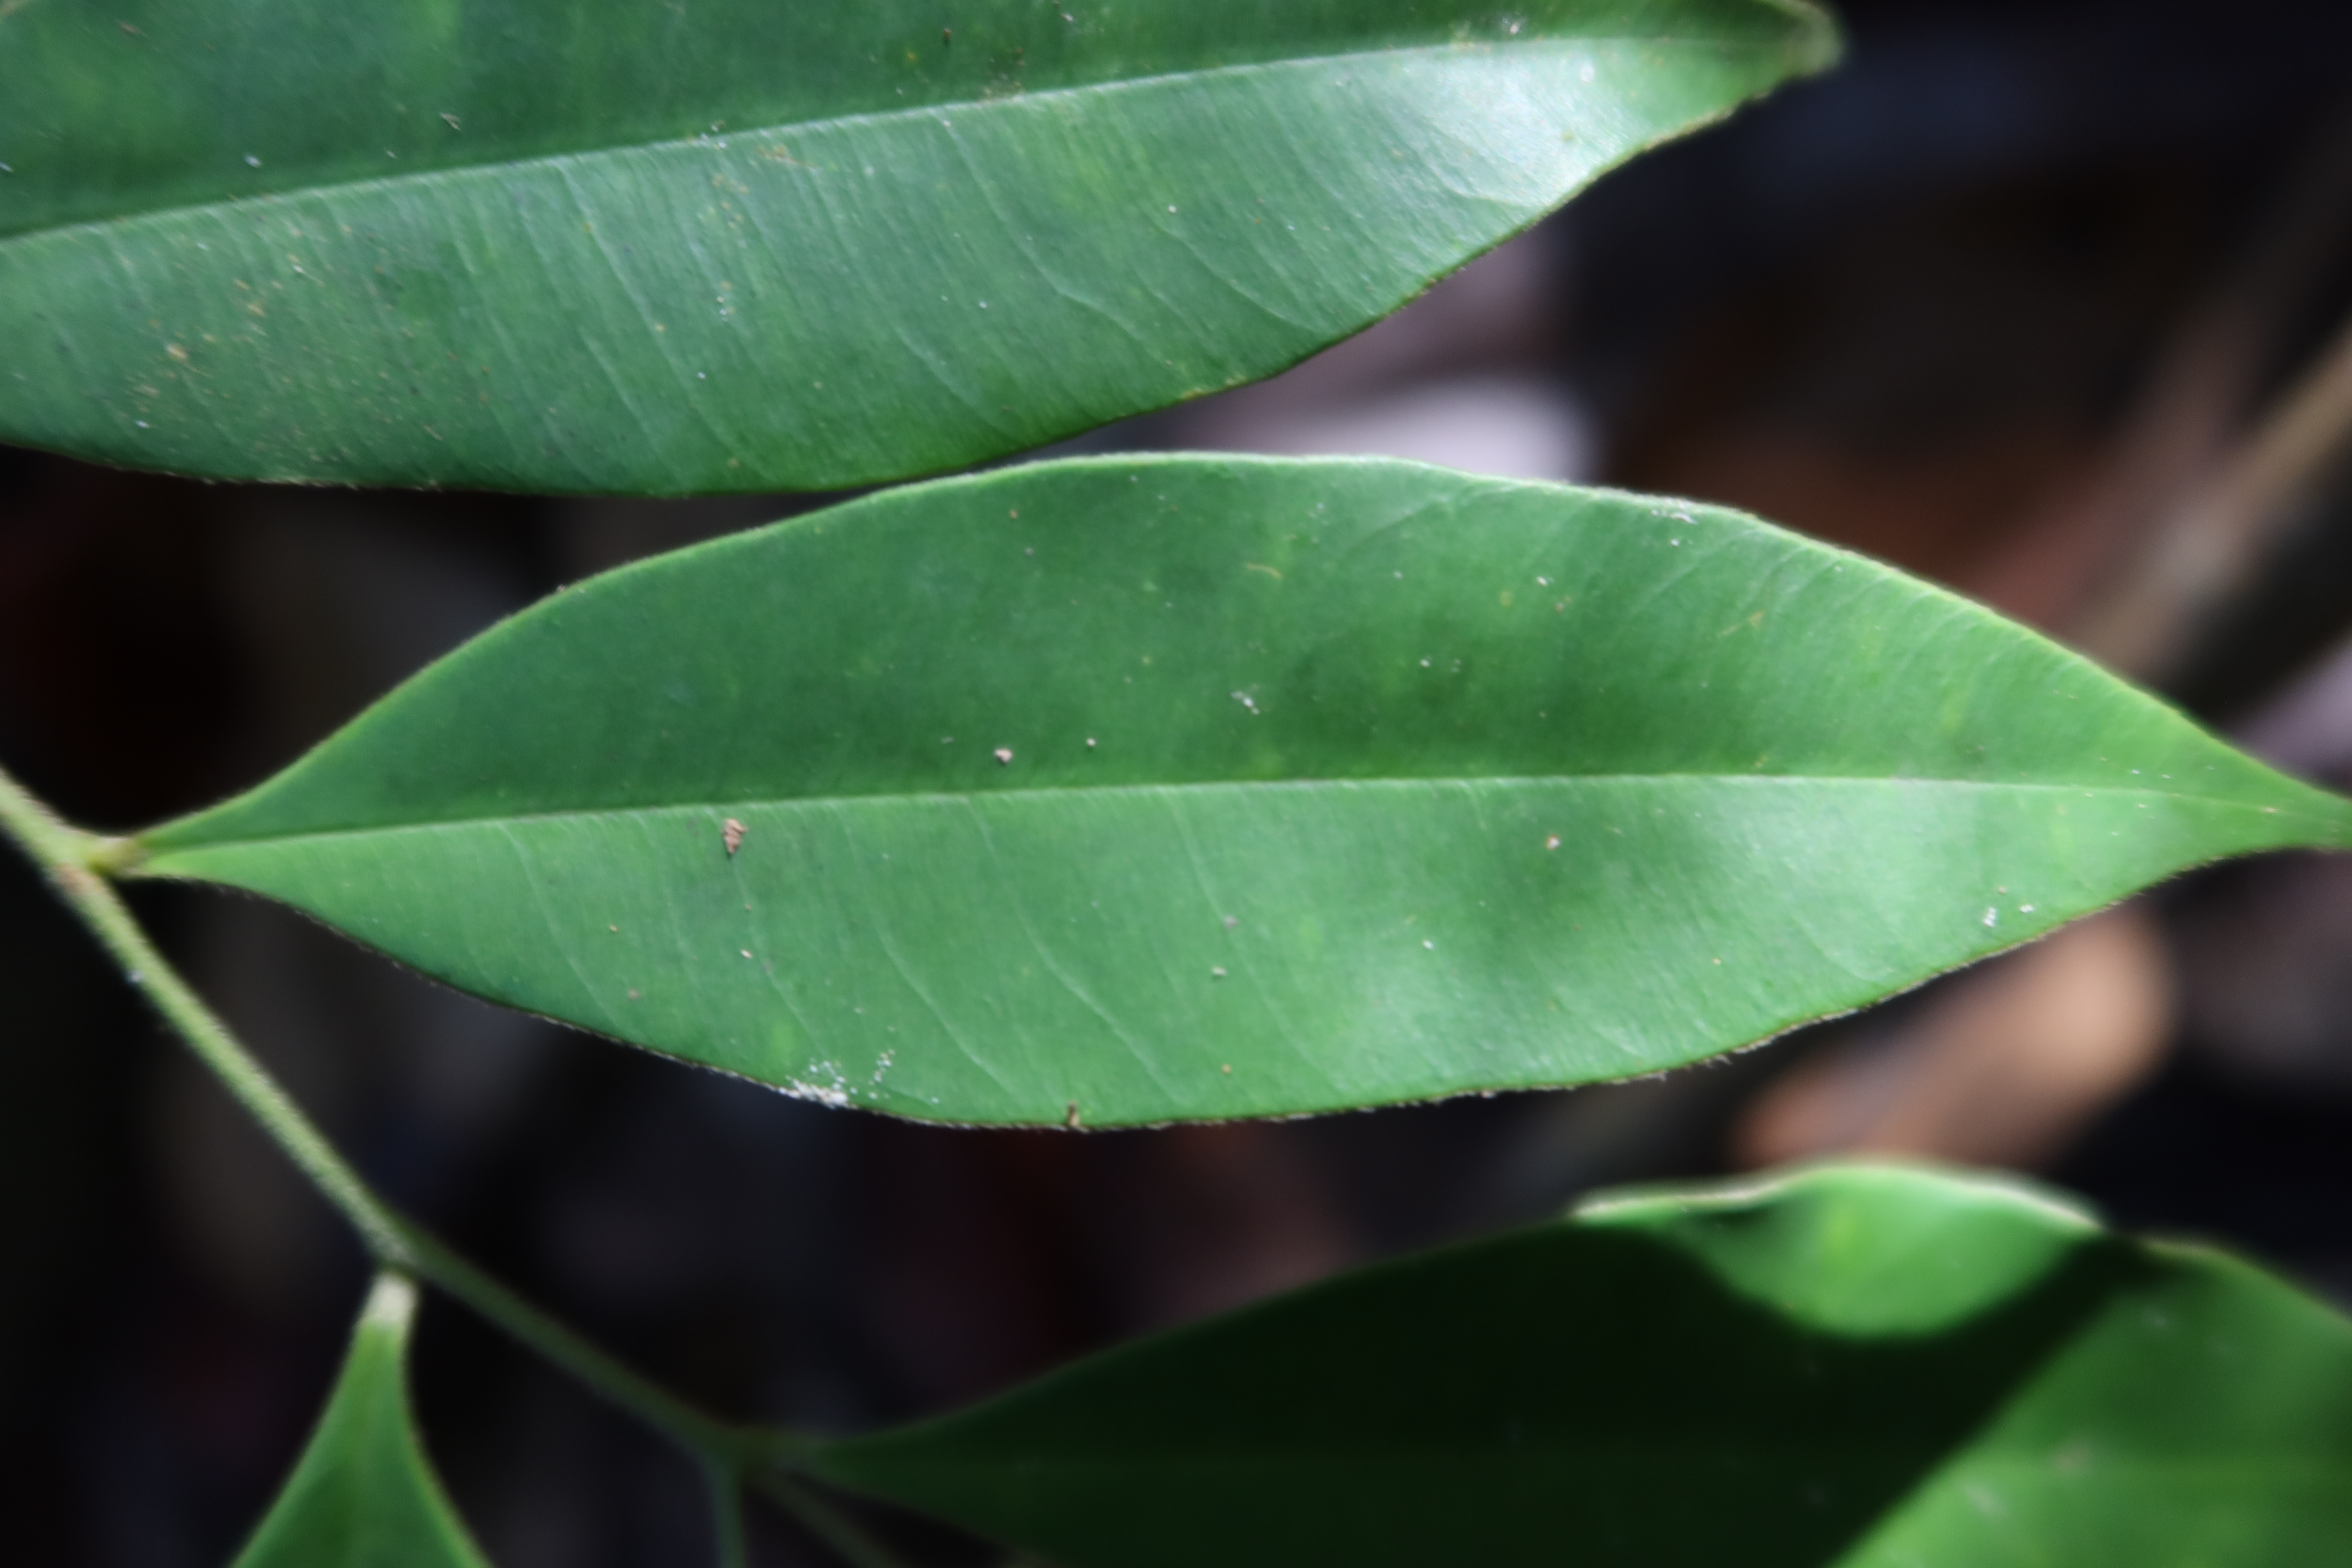
Label: Powdery mildew